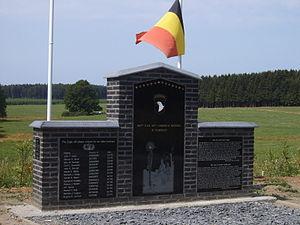
Cet article présente le guide des épisodes de la mini-série américaine Frères d'armes.